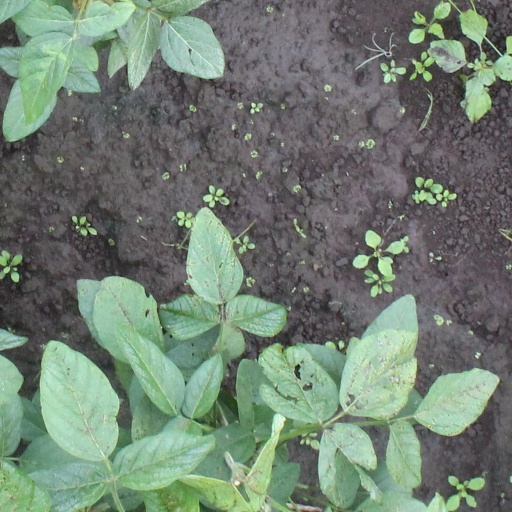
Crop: soybean